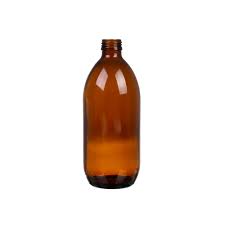
Label: glass